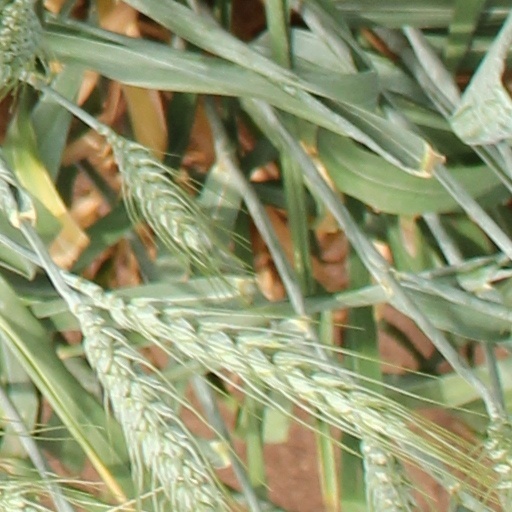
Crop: wheat